Answer in natural language. How many Paintings are visible in the scene? Choose between the following options: 3, 0, 2, 4 or 1
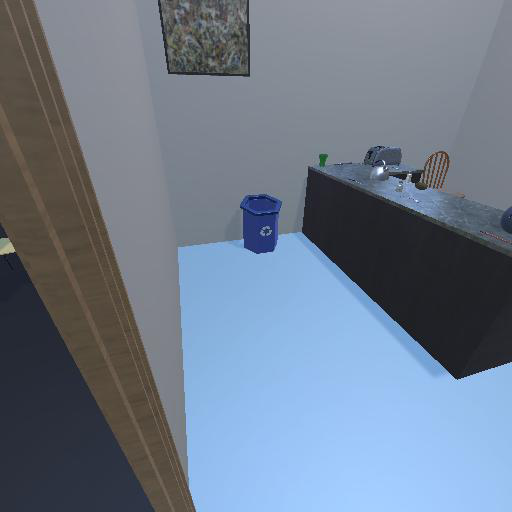
<answer>1</answer>